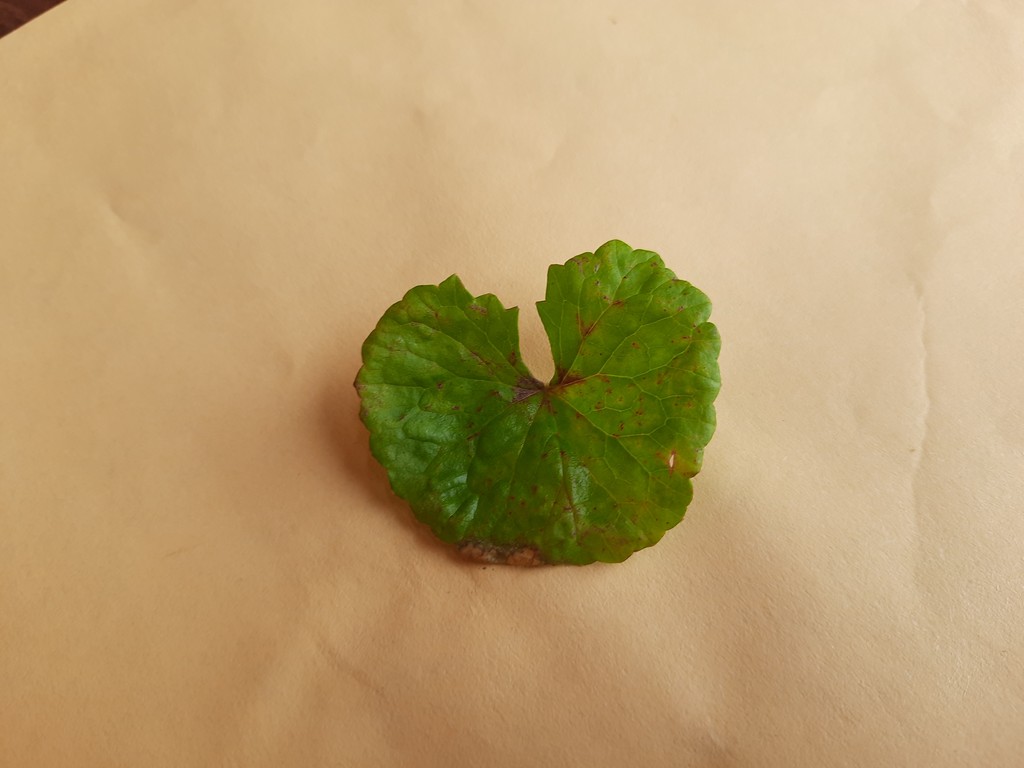
Label: Unhealthy